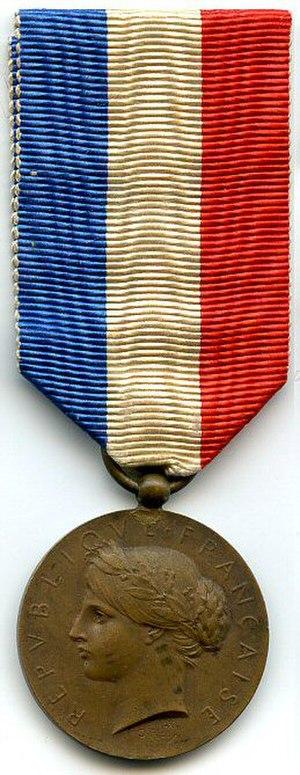
Médaille d’honneur pour acte de courage et de dévouement niveau bronze 3ème République, modèle 1871 - 1899
La médaille d’honneur pour acte de courage et de dévouement est une distinction française récompensant toute personne qui, au péril de sa vie, se porte au secours d’une ou plusieurs personnes en danger de mort. Elle peut également être attribuée collectivement aux unités d’intervention et de secours avec, pour les personnels en service au moment des faits récompensés, le port d’une fourragère tricolore.